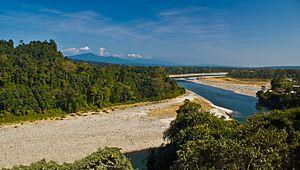
La rivière Kameng est une rivière indienne d'une longueur de 264 km qui coule dans les États de l'Arunachal Pradesh et de l'Assam. Elle est un affluent du Brahmapoutre.